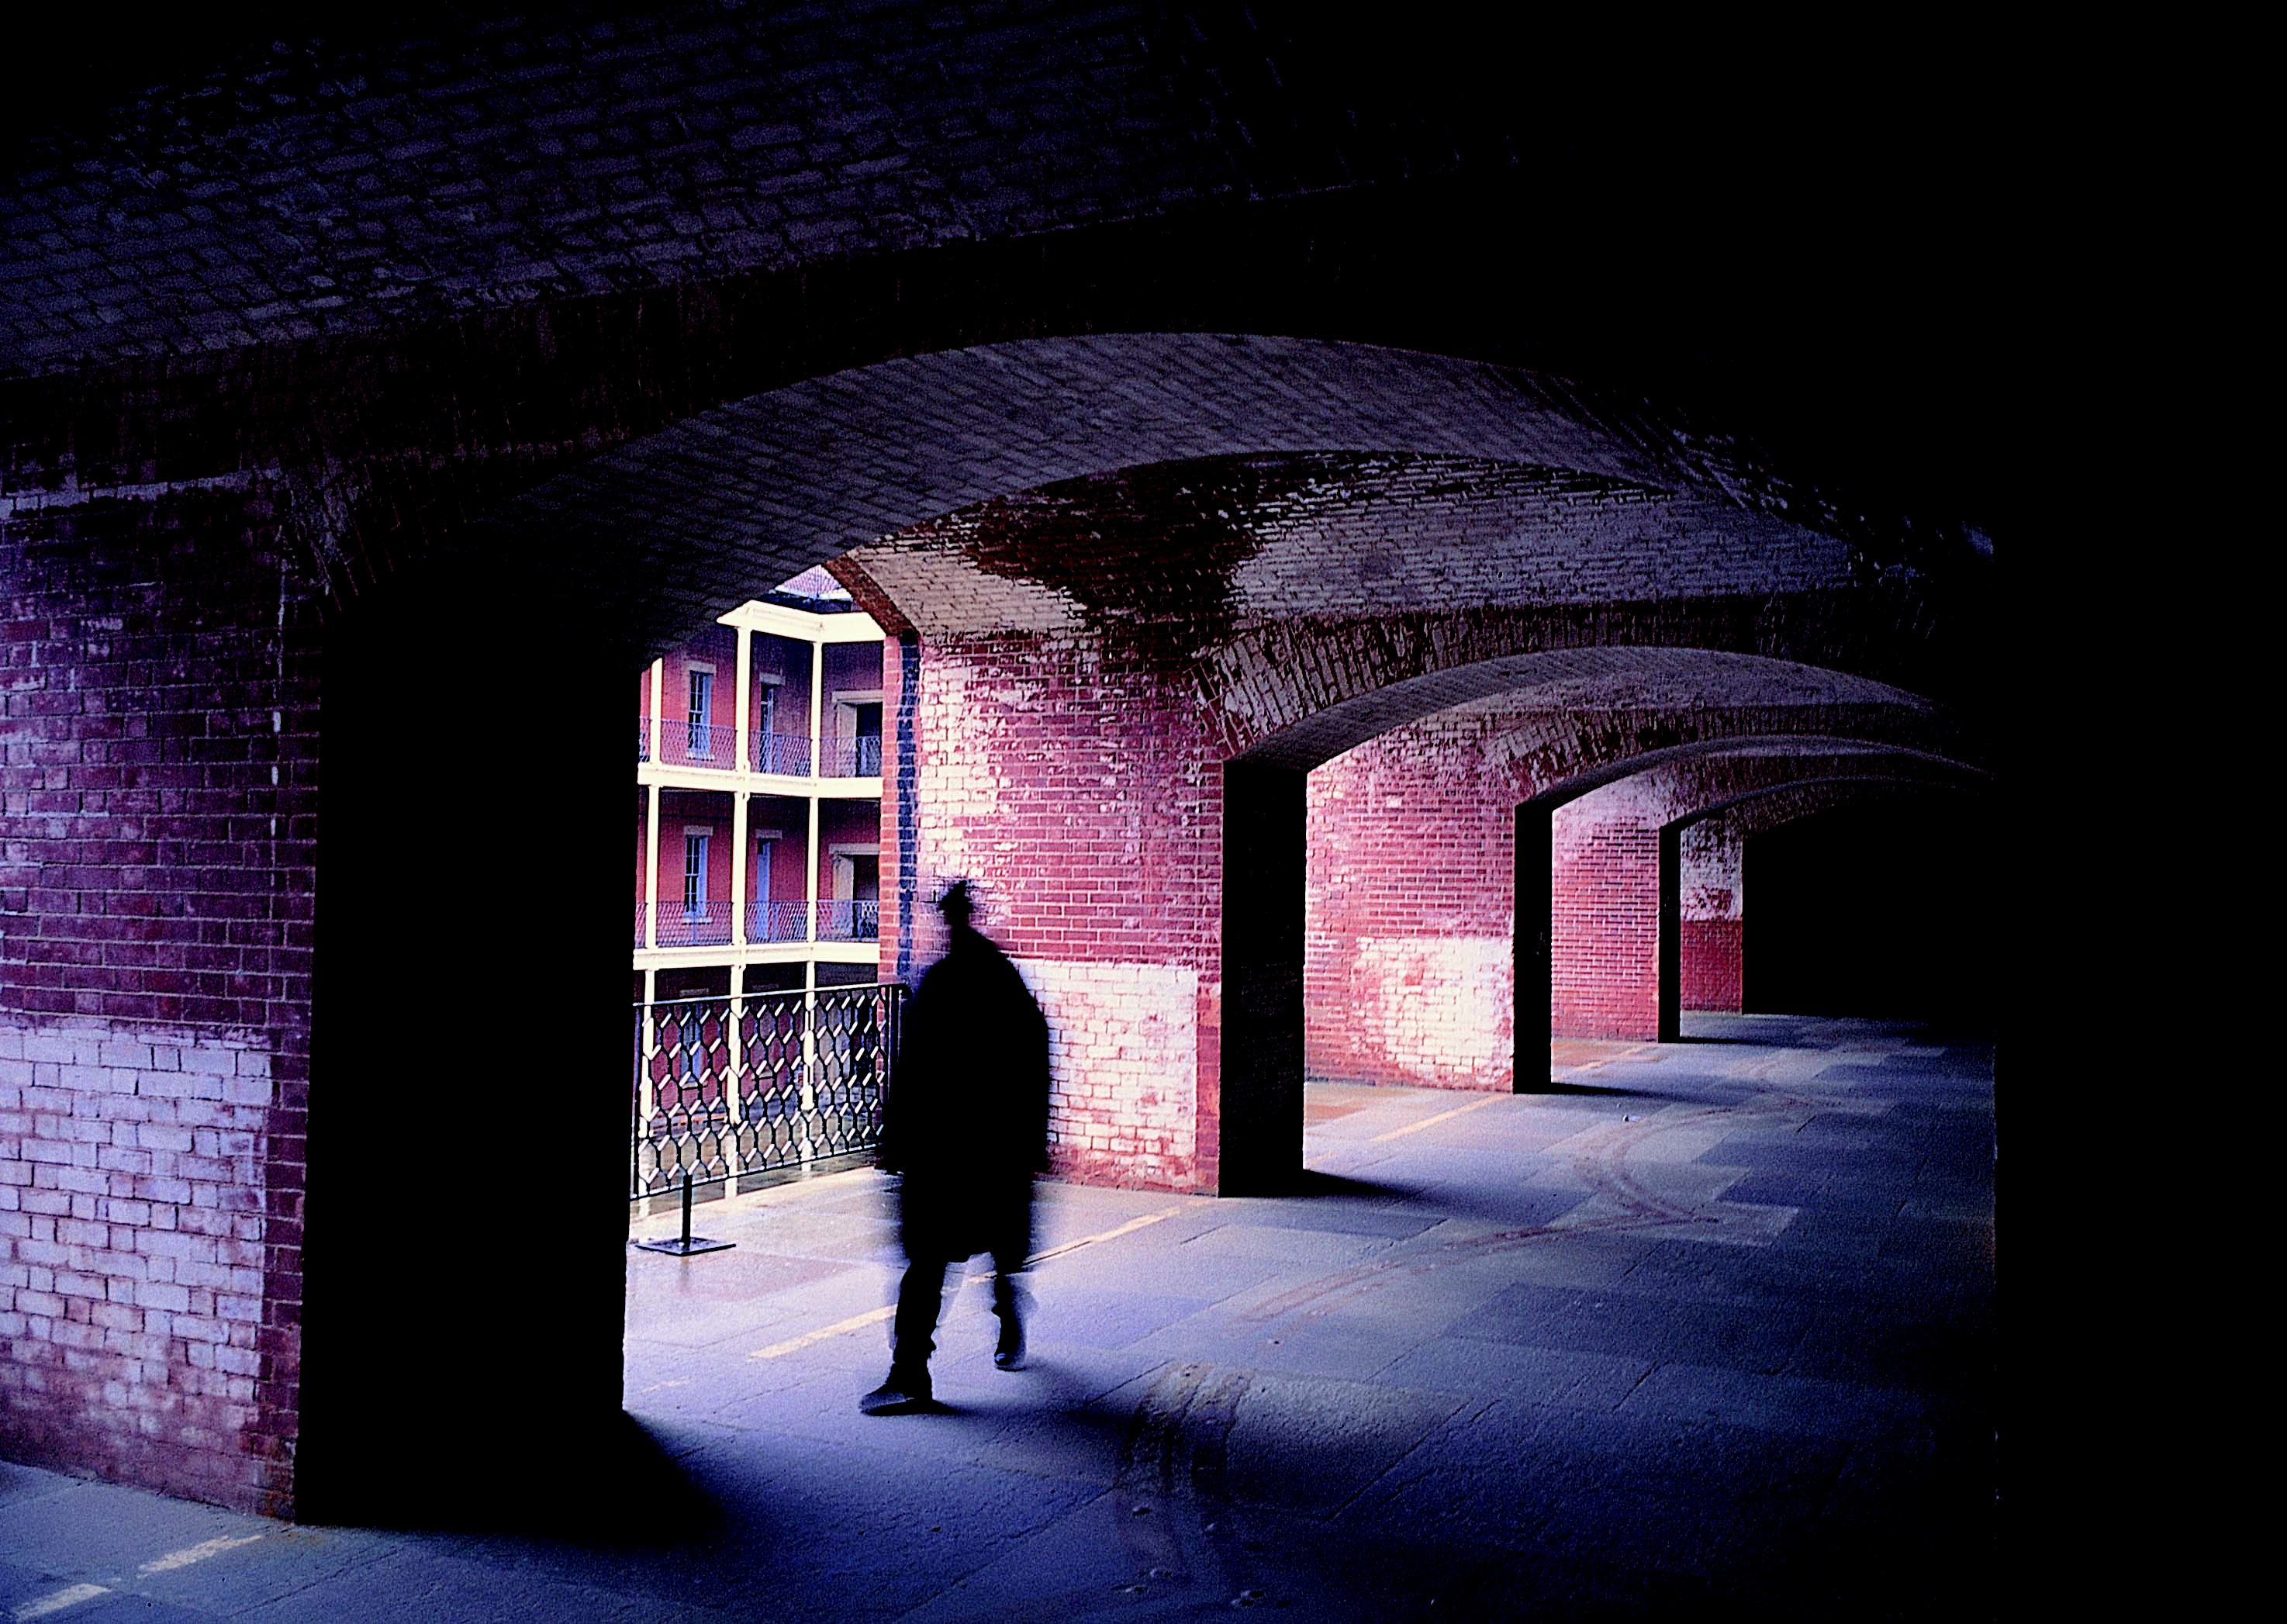
light, architecture, night, arch, evening, color, shadow, darkness, blue, lighting, theatre, corridor, image, a person